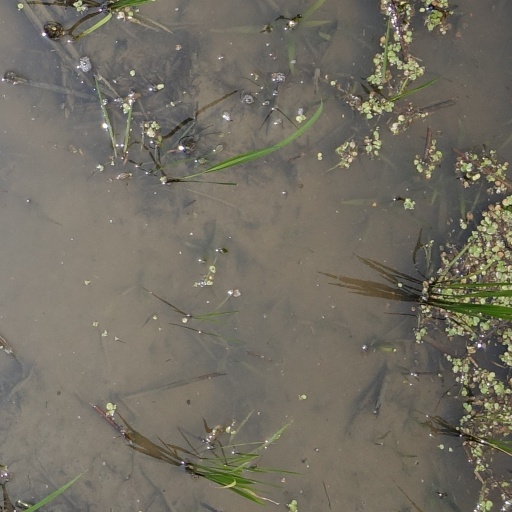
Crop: rice